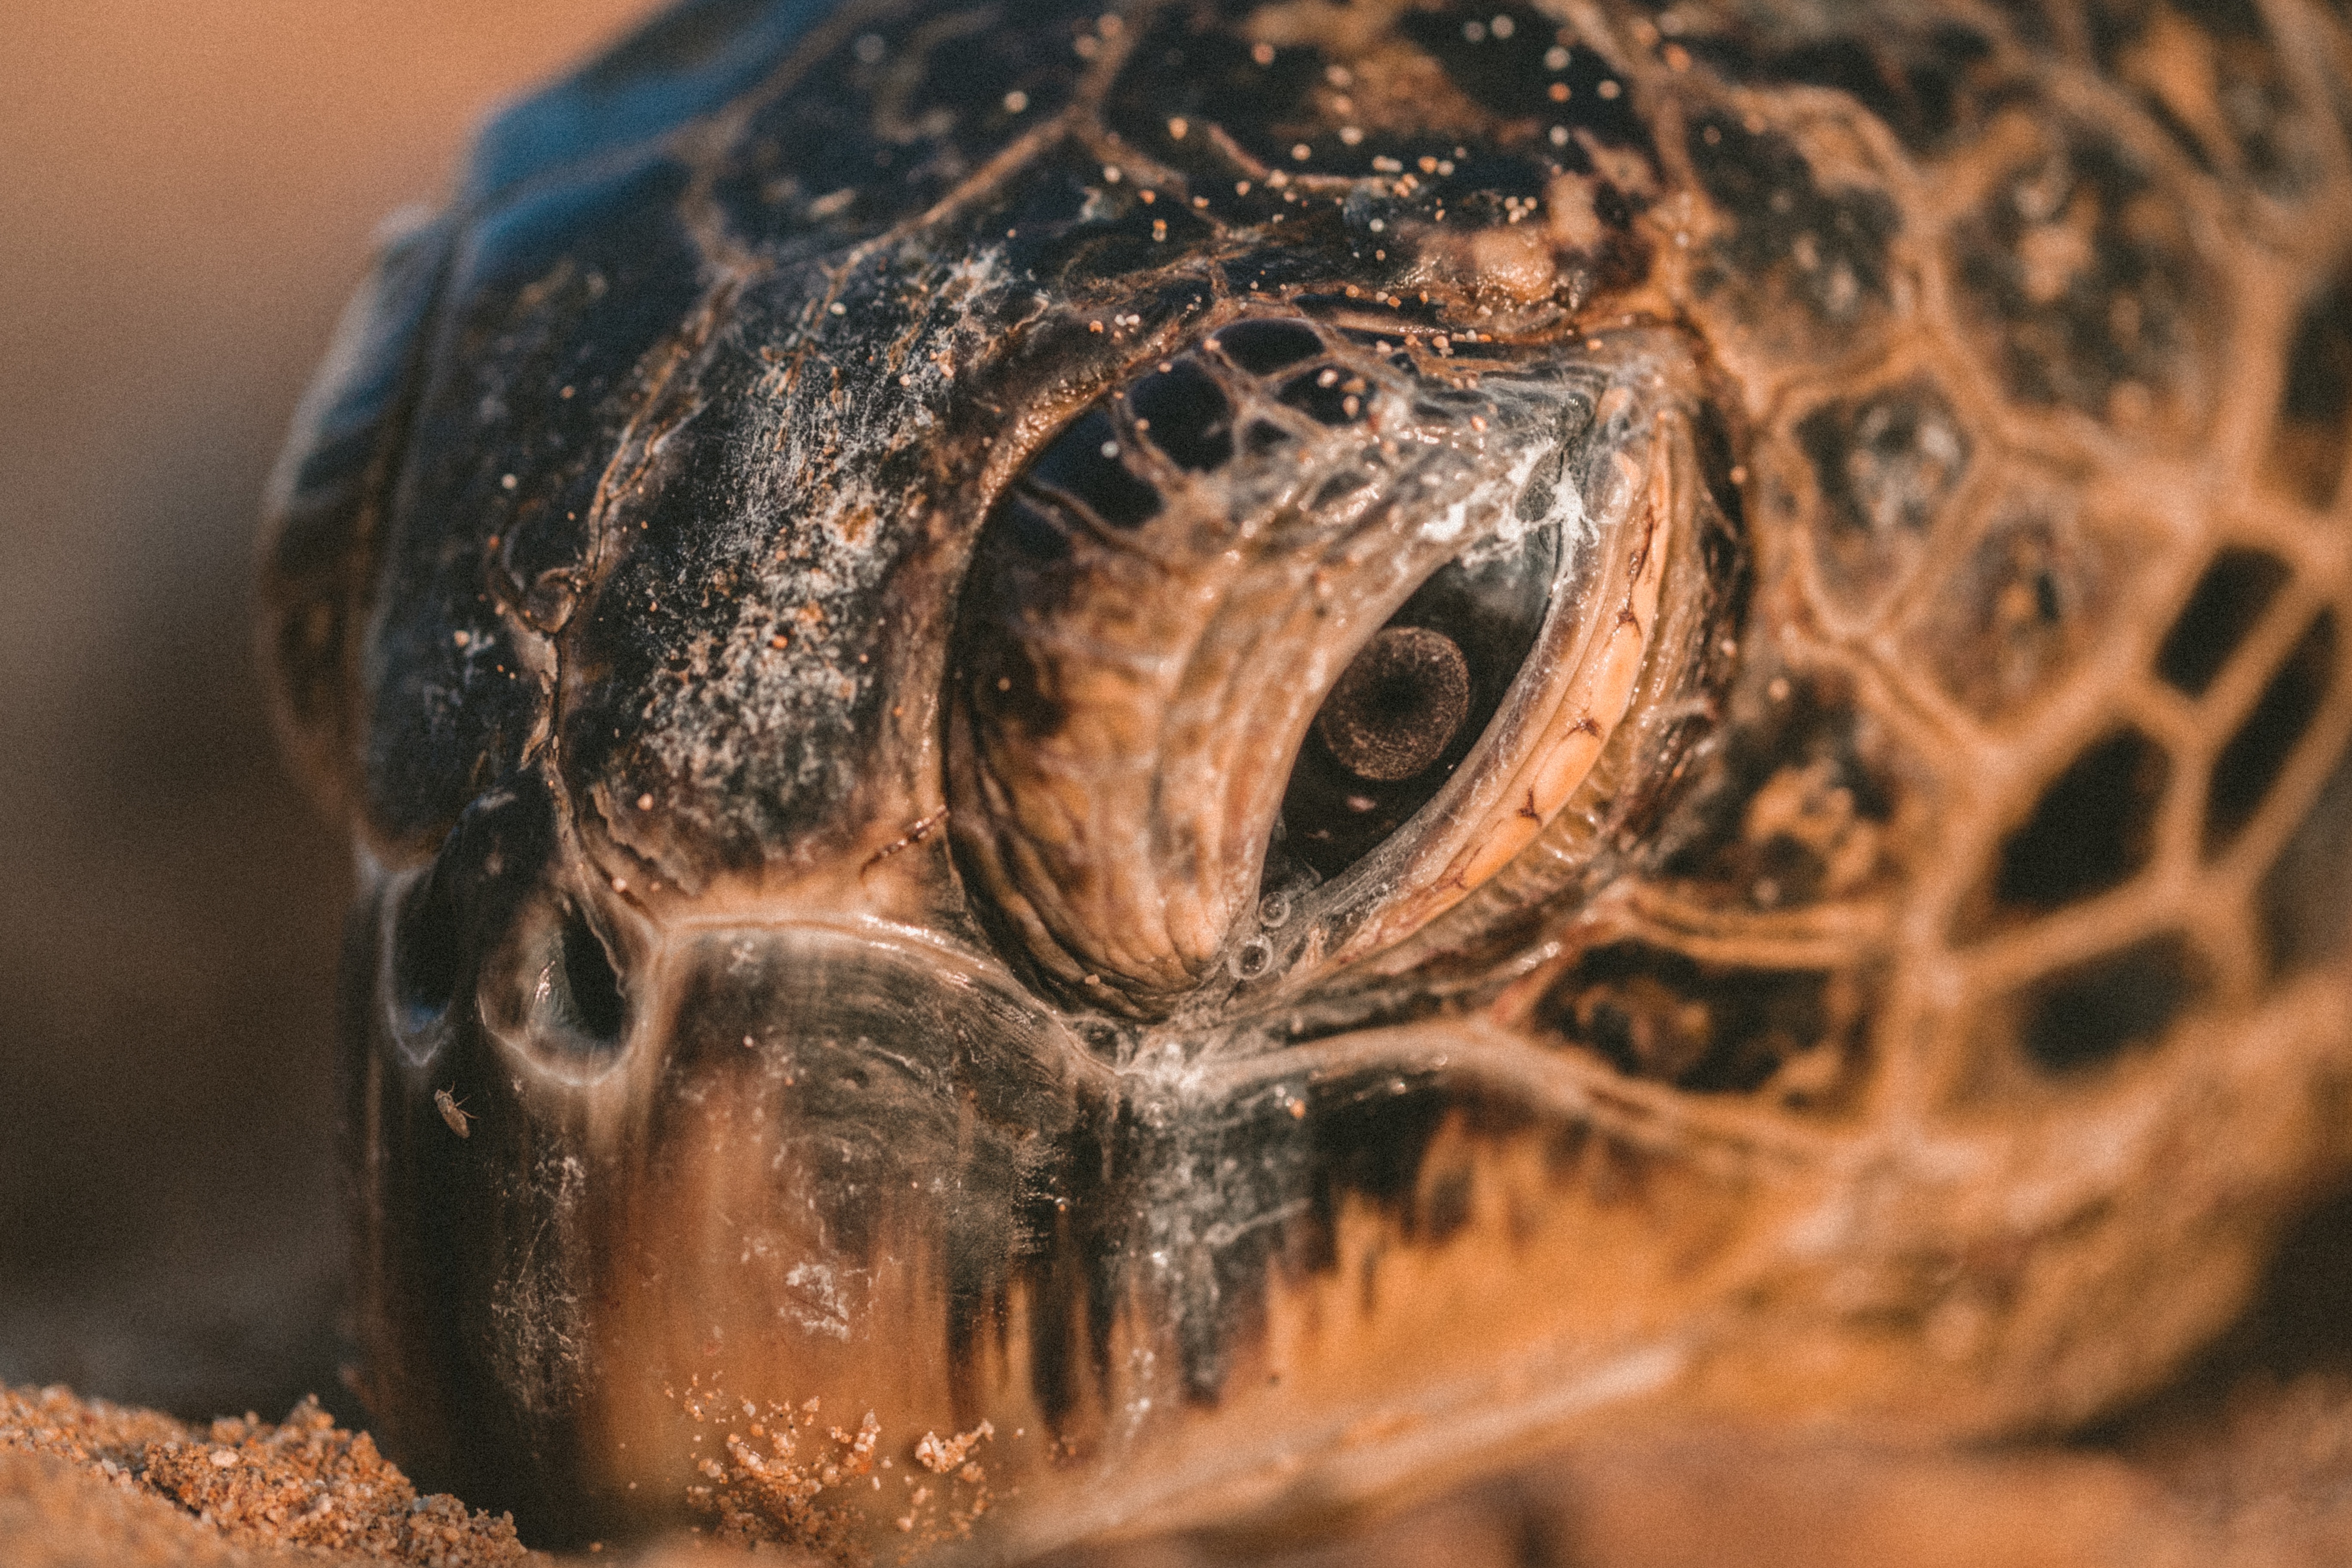
sand, wildlife, turtle, sea turtle, reptile, close up, cool image, snout, eye, tortoise, cool photo, box turtle, organism, common snapping turtle, emydidae, stock photography, chelydridae, terrestrial animal